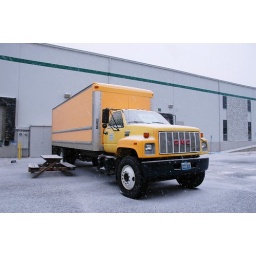
yellow truck and picnic table in the snow storm - Reno, NV